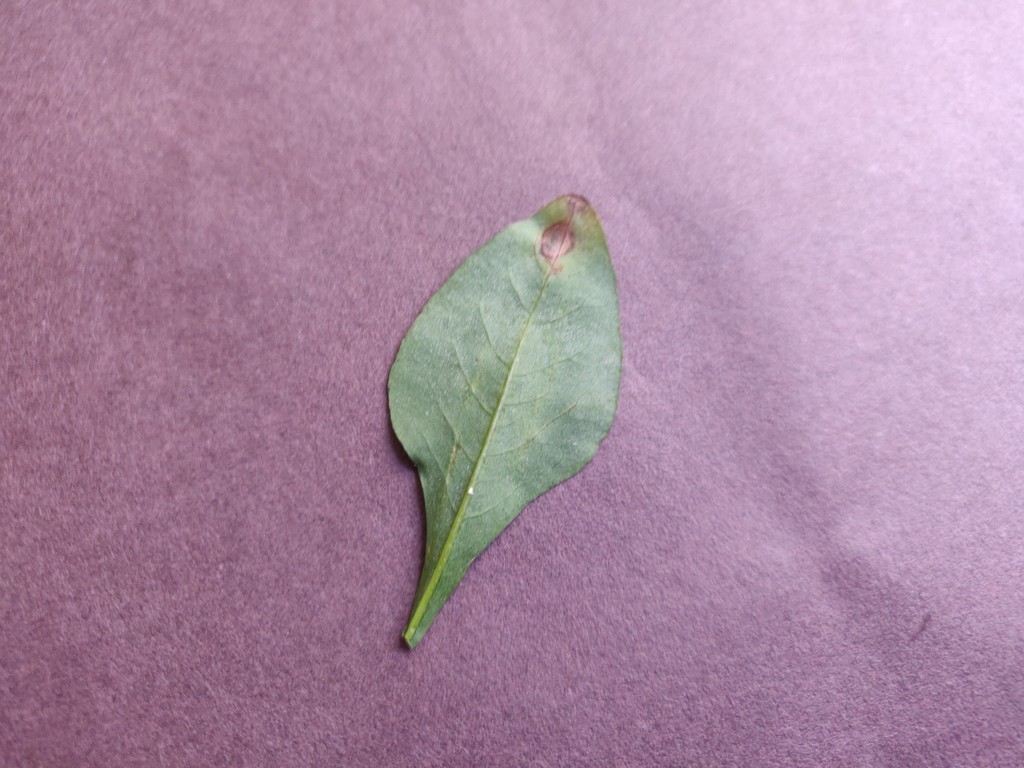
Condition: Unhealthy
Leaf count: single
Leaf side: back